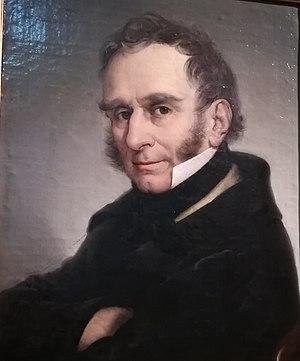
Giuseppe Diotti est un peintre italien qui a été actif au XIXᵉ siècle.